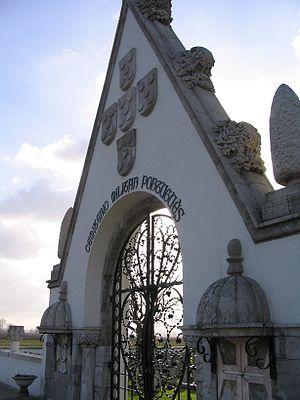
Cimetière portugais de Richebourg